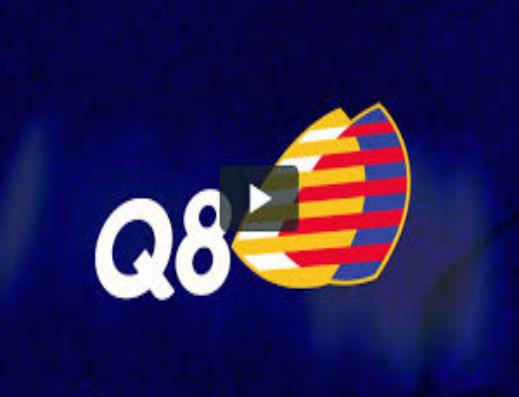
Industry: Leisure